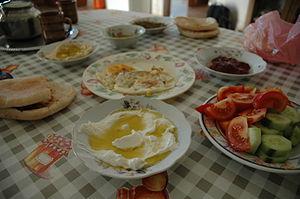
Le labné ou labneh, plus rarement labna, lebné voire lebni, est un lait fermenté concentré traditionnel issu du rayeb égoutté, qui est originaire des montagnes de la Syrie, un plat typique de la cuisine syrienne et libanaise surtout dans la ville de Chtaura dans la plaine de la Békaa, et dans les localités druzes. Ce plat est commun dans les autres pays du Levant.